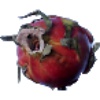
Label: Pitahaya Red 1